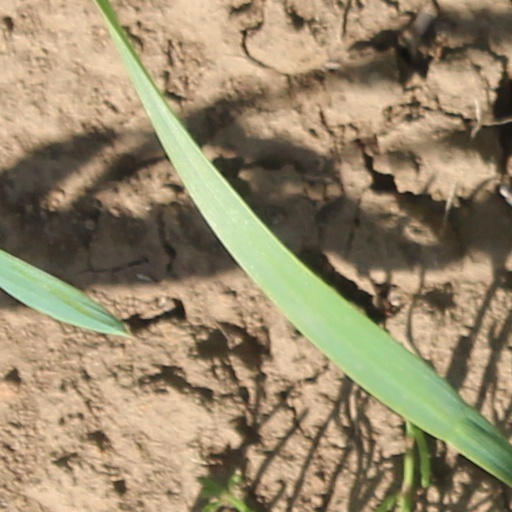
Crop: wheat